Mike Doyle (American politician)

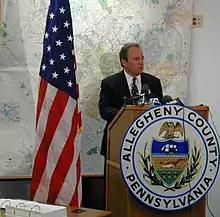
Doyle in 2005

Doyle came under fire in the 2000s for living in the C Street Center, a home run by Republican Christian fundamentalists in D.C. Additionally, he traveled with the group, or The Fellowship, to the Middle East in April 2009. The trip included travel to Lebanon, Jordan, and Israel on behalf of the Fellowship Foundation. Doyle met with political and religious leaders to help spread the Fellowship's agenda. Doyle's time with the Fellowship was mentioned in Jeff Sharlet's 2010 book "C Street: The Fundamentalist Threat to American Democracy." Sharlet documented trips and events made by Doyle and other politicians on the Fellowship's behalf. Sharlet's books were the basis for the 2016 Netflix docuseries "The Family."